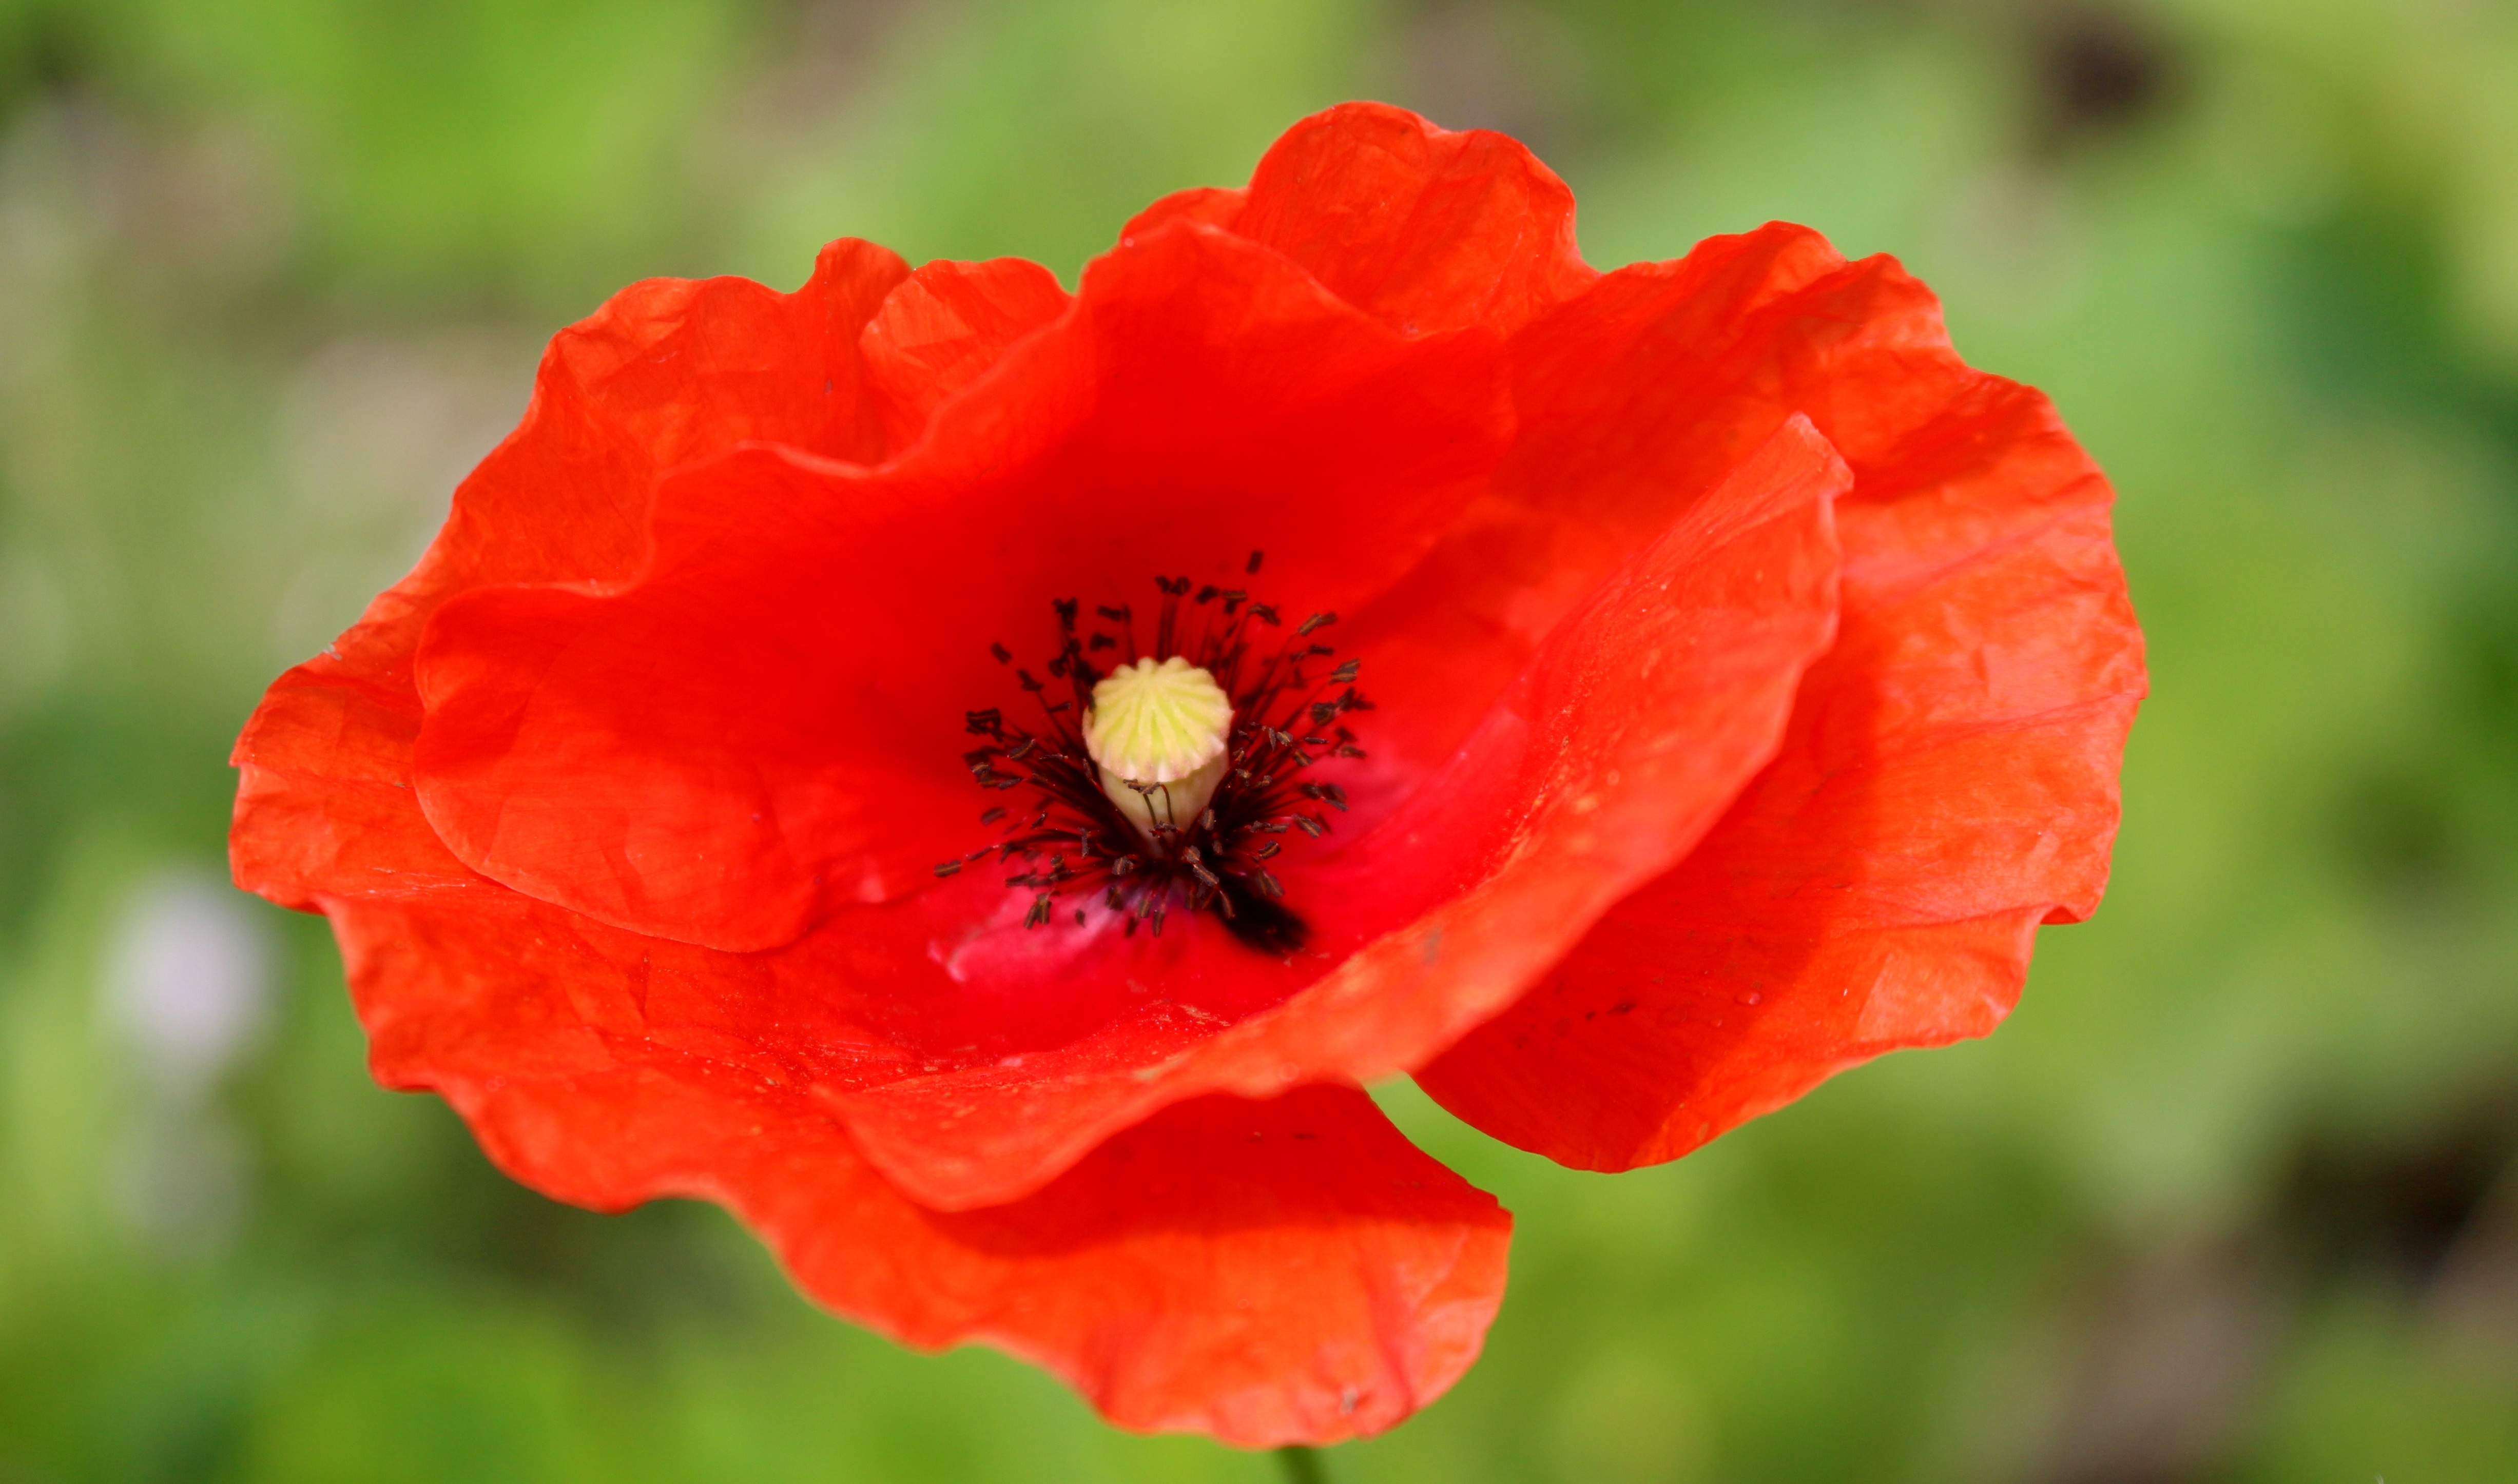
nature, blossom, plant, flower, petal, bloom, red, close, flora, wildflower, klatschmohn, poppy flower, red poppy, poppy, coquelicot, macro photography, flowering plant, mohngewaechs, annual plant, land plant, poppy family